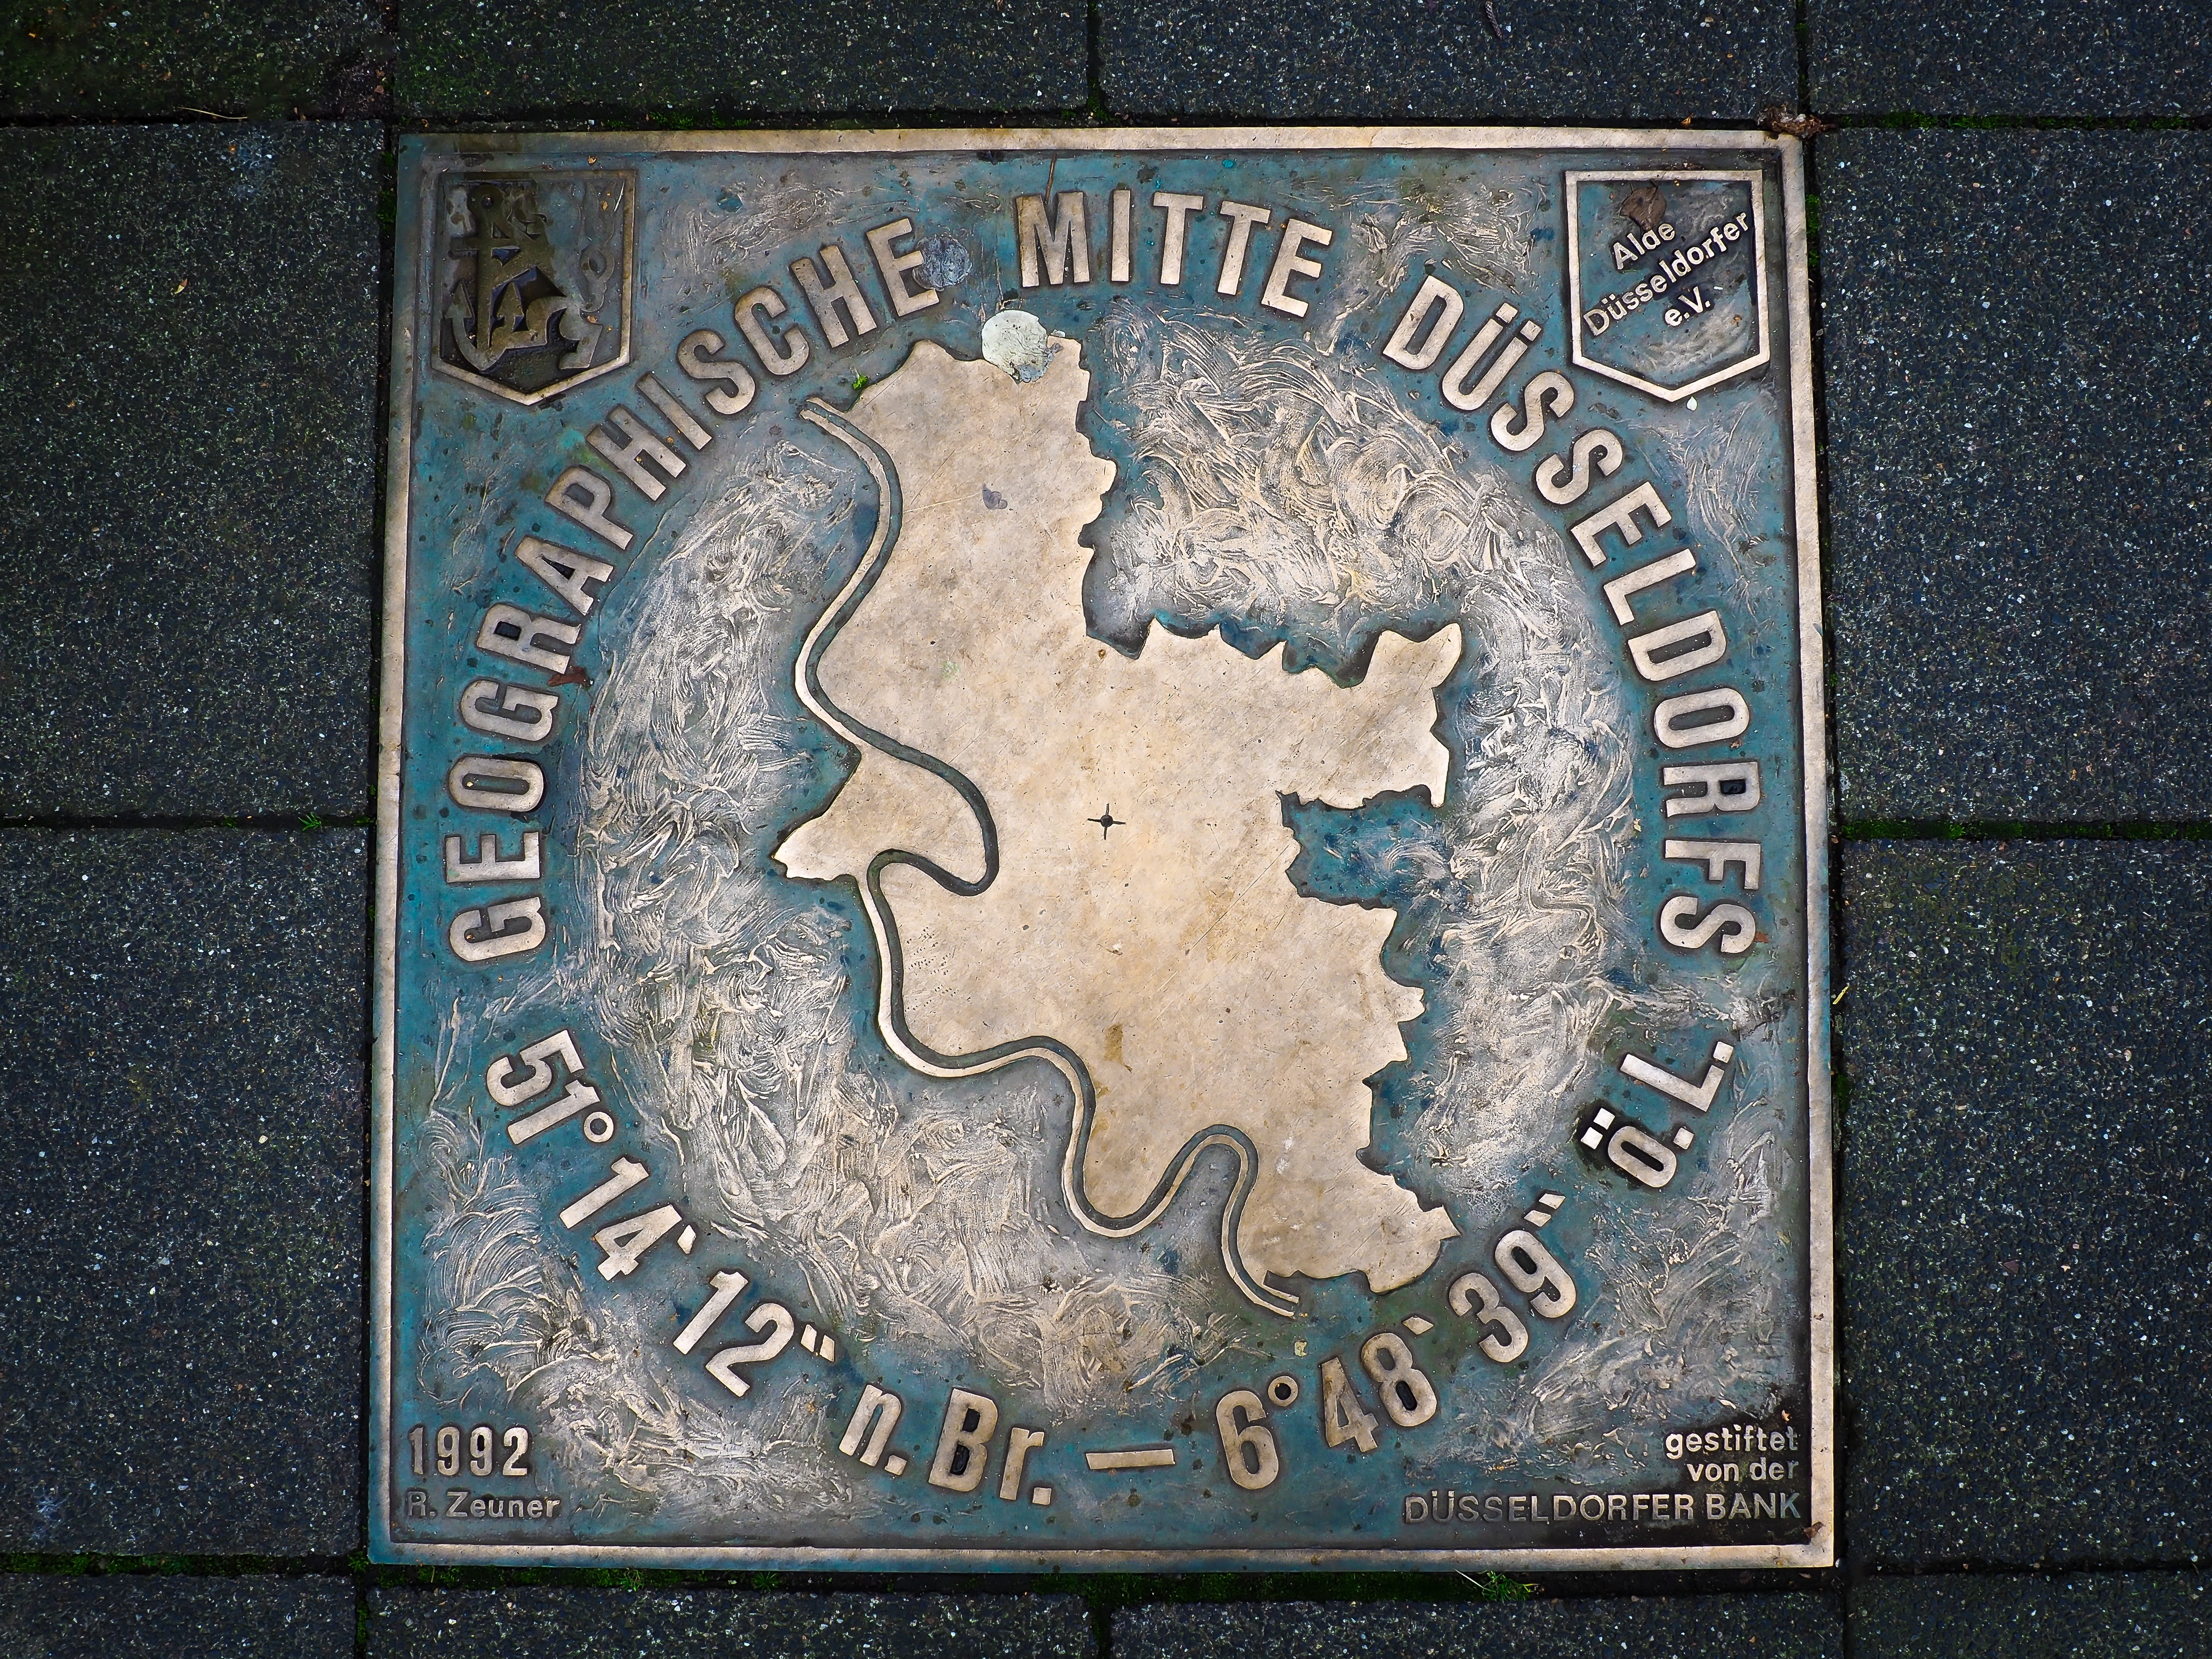
architecture, structure, road, ground, number, city, stone, pavement, metal, money, currency, coin, away, dusseldorf, commemorative plaque